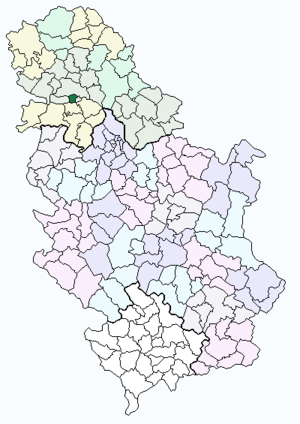
Petrovaradin est une ville et une municipalité urbaine de Serbie situées dans la province autonome de Voïvodine et sur le territoire de la Ville de Novi Sad, dans le district de Bačka méridionale. Au recensement de 2011, la ville intra muros comptait 14 810 habitants et la municipalité dont elle est le centre 33 865.